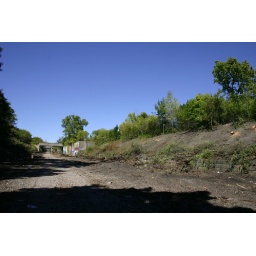
The train tracks in this stretch were just removed. They're turning this into a bike path.